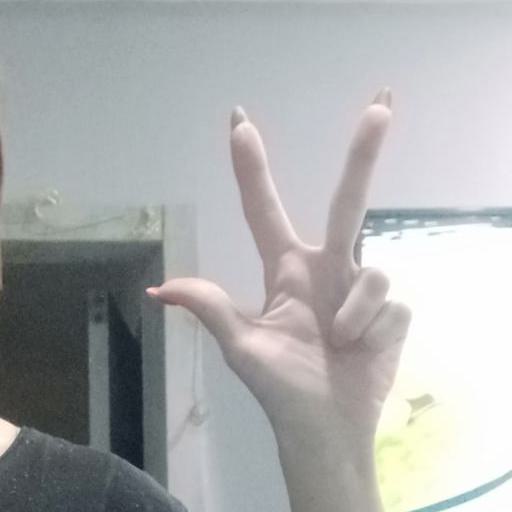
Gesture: three2